Jigme Gyatso (Tibetan independence activist)

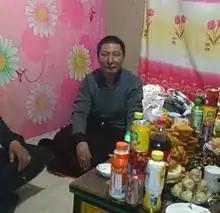
Jigme Gyatso, after his release from prison, on 1 April 2013 in his hometown

Jigme Gyatso (born 1961) is a Tibetan activist of the Tibetan Independence Organisation who, in 1996, was sentenced to 15 years in prison on charges of "leading a counter-revolutionary organisation" and "inciting splittism". Two more years were added to his sentence in 2004 when he protested in jail. Several international human rights groups have protested or campaigned on his behalf, and Amnesty International has designated him a prisoner of conscience.